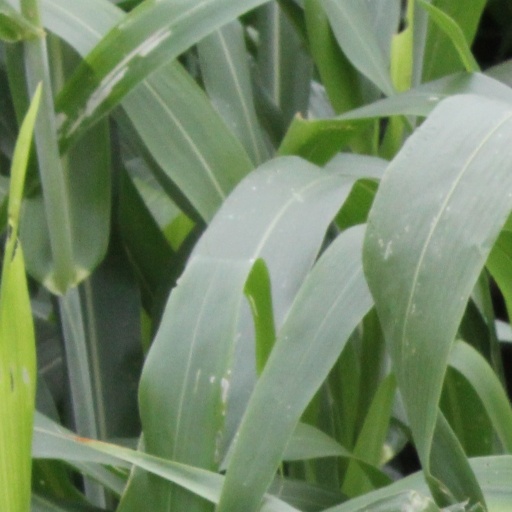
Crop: sorghum